Milan Živadinović (footballer, born 1992)

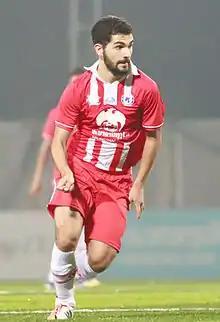
Živadinović in 2015

Milan Živadinović (Serbian Cyrillic: Милан Живадиновић; born 13 April 1992) is a Serbian footballer who plays as midfielder for Lao League side Lanexang United.